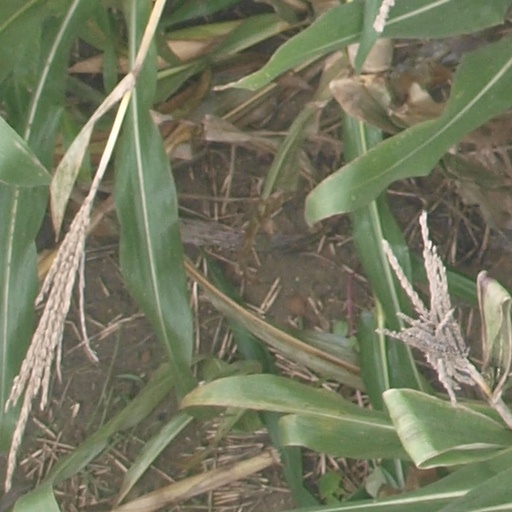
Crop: maize; corn